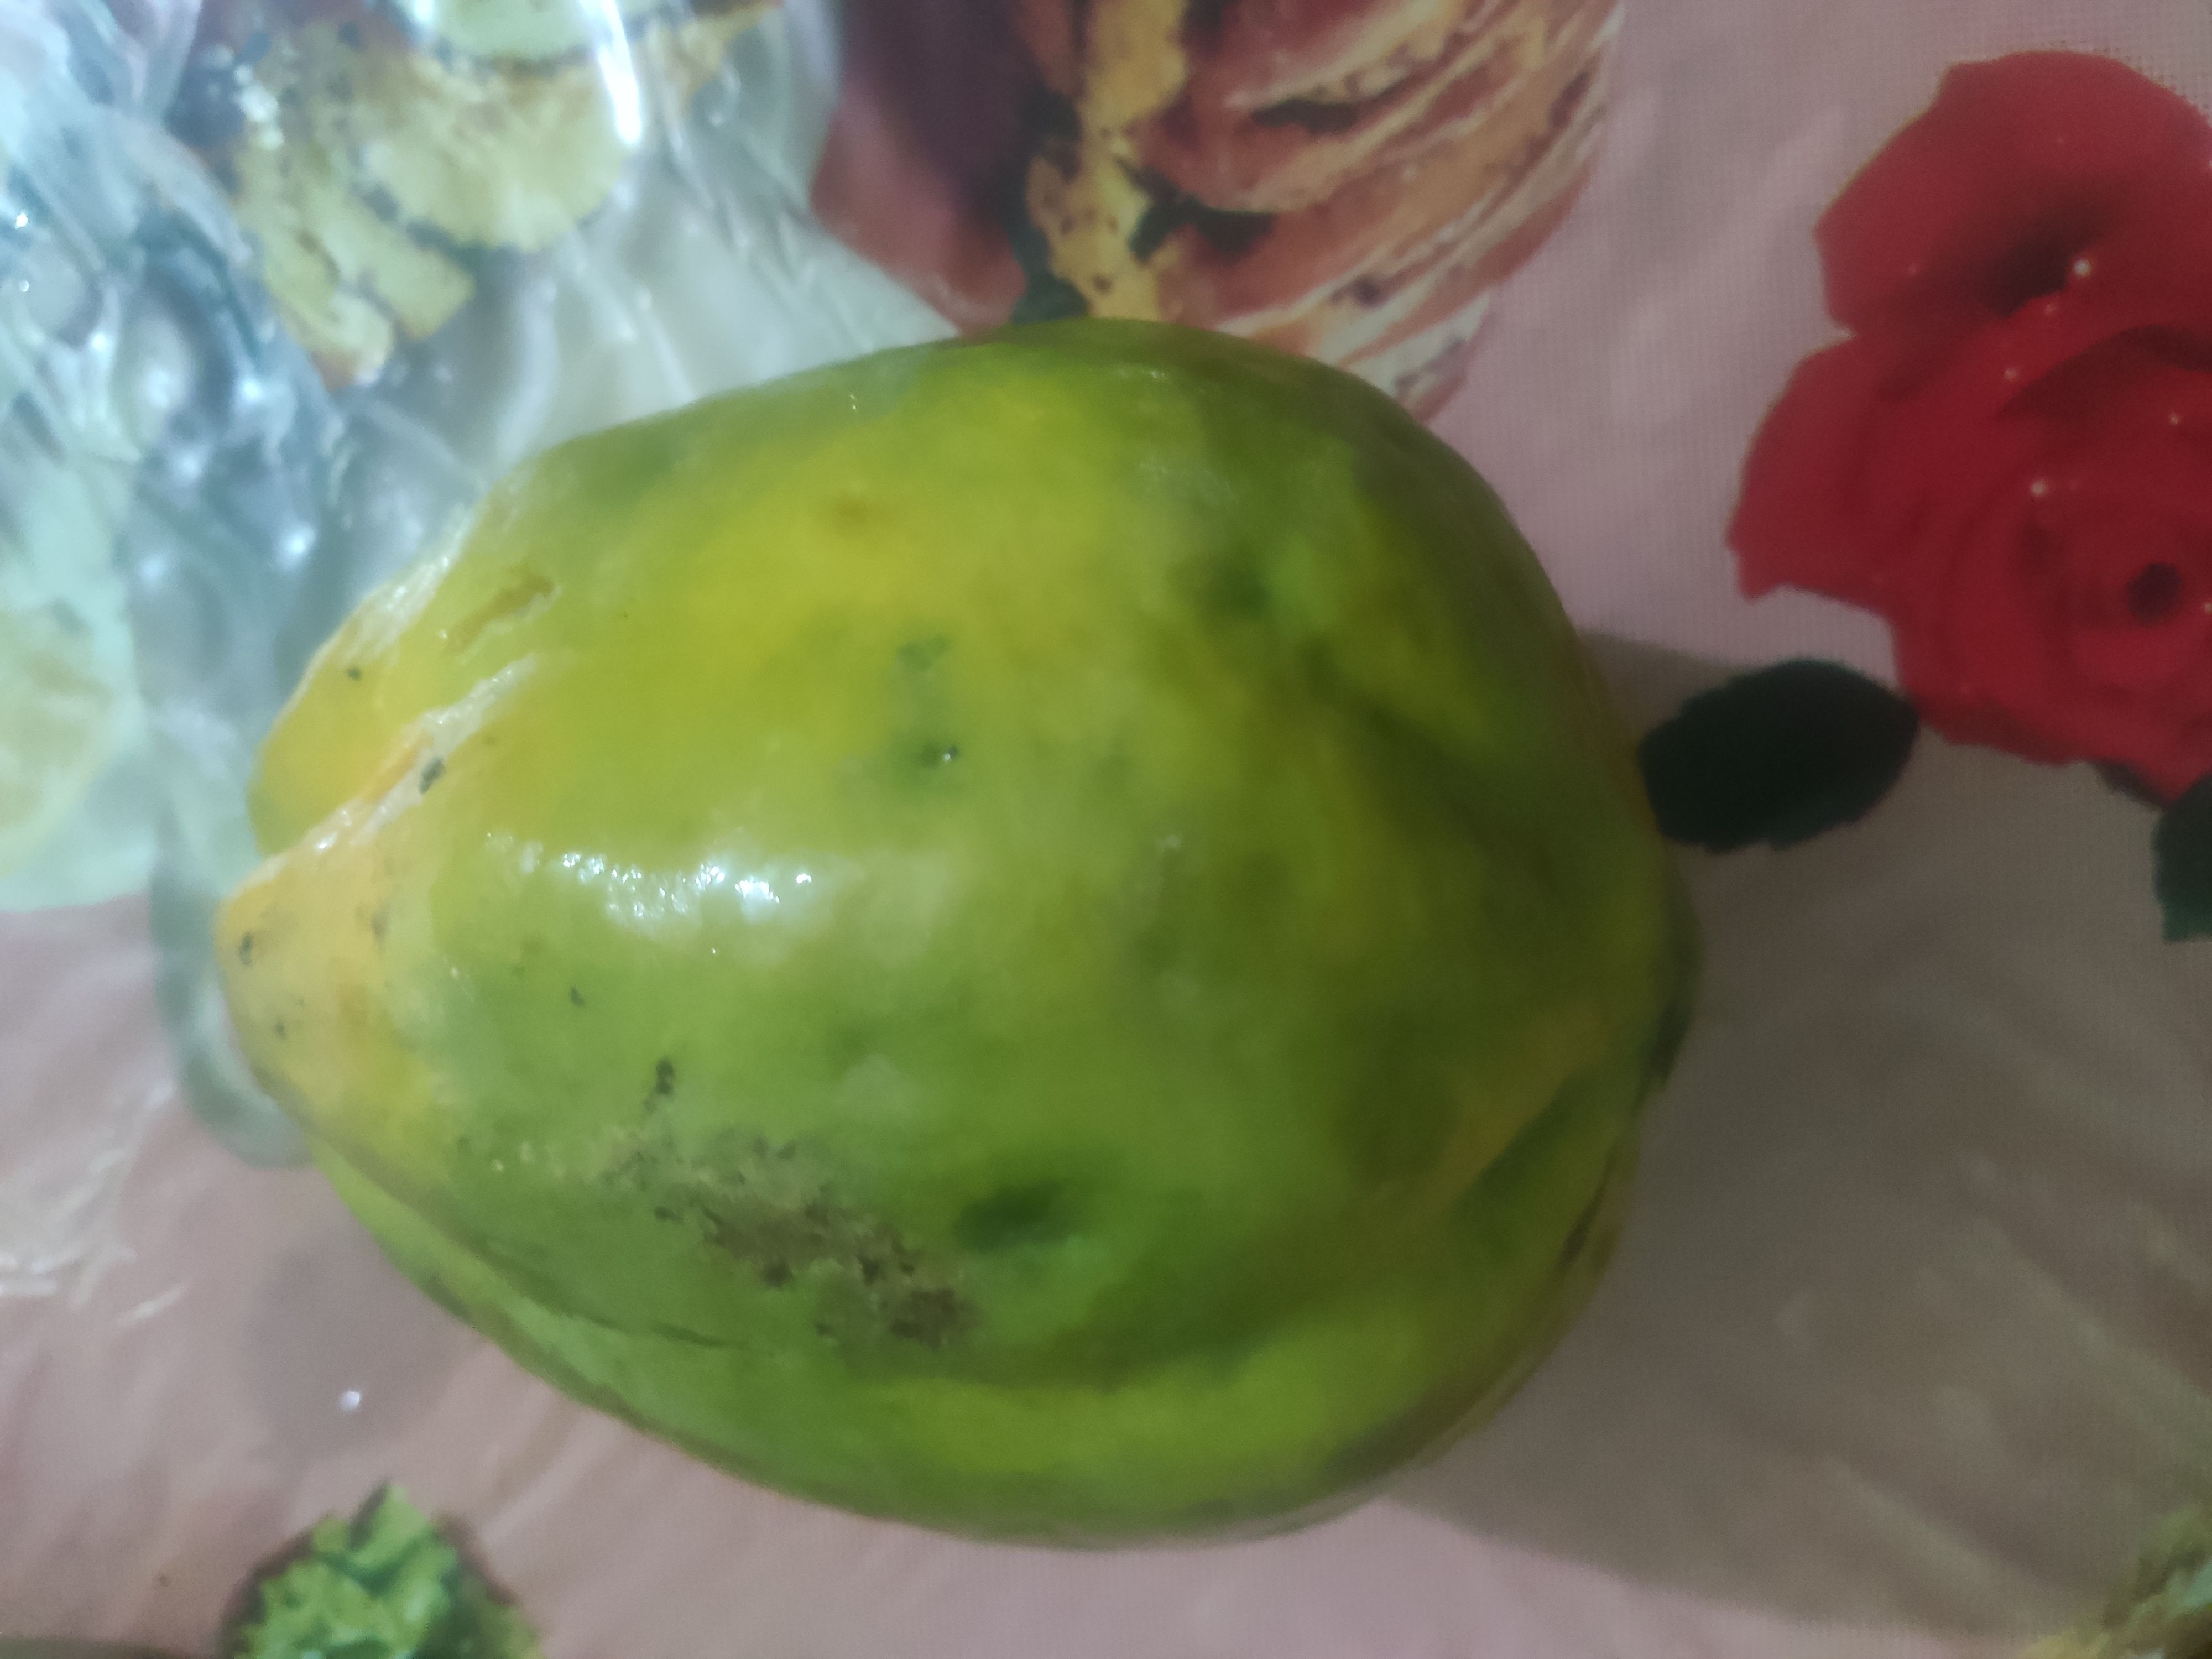
Fruit: papayas
Grade: 1st-grade